Prospect of Whitby

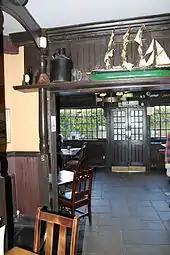

The pub also appears in "Whitechapel", Series 4, Episode 4, in which the body of a victim is discovered on the Thames shoreline. DS Miles briefly explains its history to DI Chandler.